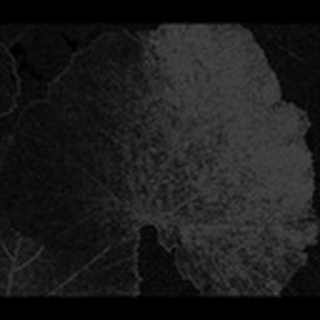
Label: cotton_powdery_mildew